Brioche

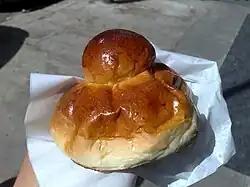
Sicilian in the shape of a

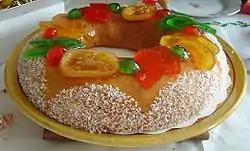
(served around Epiphany, especially in Provence)

Brioche dough contains flour, eggs, butter, liquid (milk, water, cream, and sometimes brandy), leavening (yeast or sourdough), salt, and sometimes sugar. A common flour-to-butter ratio is 2:1, but historically, brioche of varying degrees of richness (from the "rich man's brioche" with a flour-to-butter ratio of 3:2 to the cheaper with a ratio of 4:1) have existed at the same time. The Roux Brothers used a ratio of butter to flour.